Cloud Computing (horse)

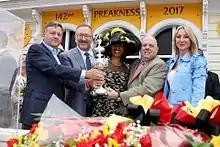
The owners of Cloud Computing pose with the Governor of Maryland and the Woodlawn Vase after winning the Preakness Stakes.

Cloud Computing was bred in Kentucky by Hill 'n' Dale Equine Holdings and Stretch Run Ventures. He is from the first foal crop sired by Maclean's Music, a son of Distorted Humor. Maclean's Music was an impressive winner by lengths in his only start, a 2011 race for three-year-old maiden horses. and based upon the performances of his first crop of foals, exceeded expectations as a sire. Cloud Computing's dam is Quick Temper, a multiple stakes-placed daughter of A.P. Indy.